John I. Jenkins

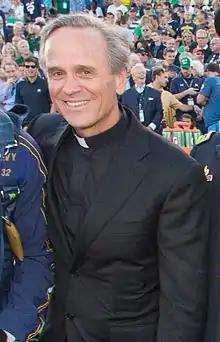
Jenkins at Notre Dame Stadium in 2014

John Ignatius Jenkins, C.S.C. (born December 17, 1953) is an American Catholic priest of the Congregation of Holy Cross who served as the 17th president of the University of Notre Dame from 2005 to 2024. He previously served as its vice-president and associate provost.